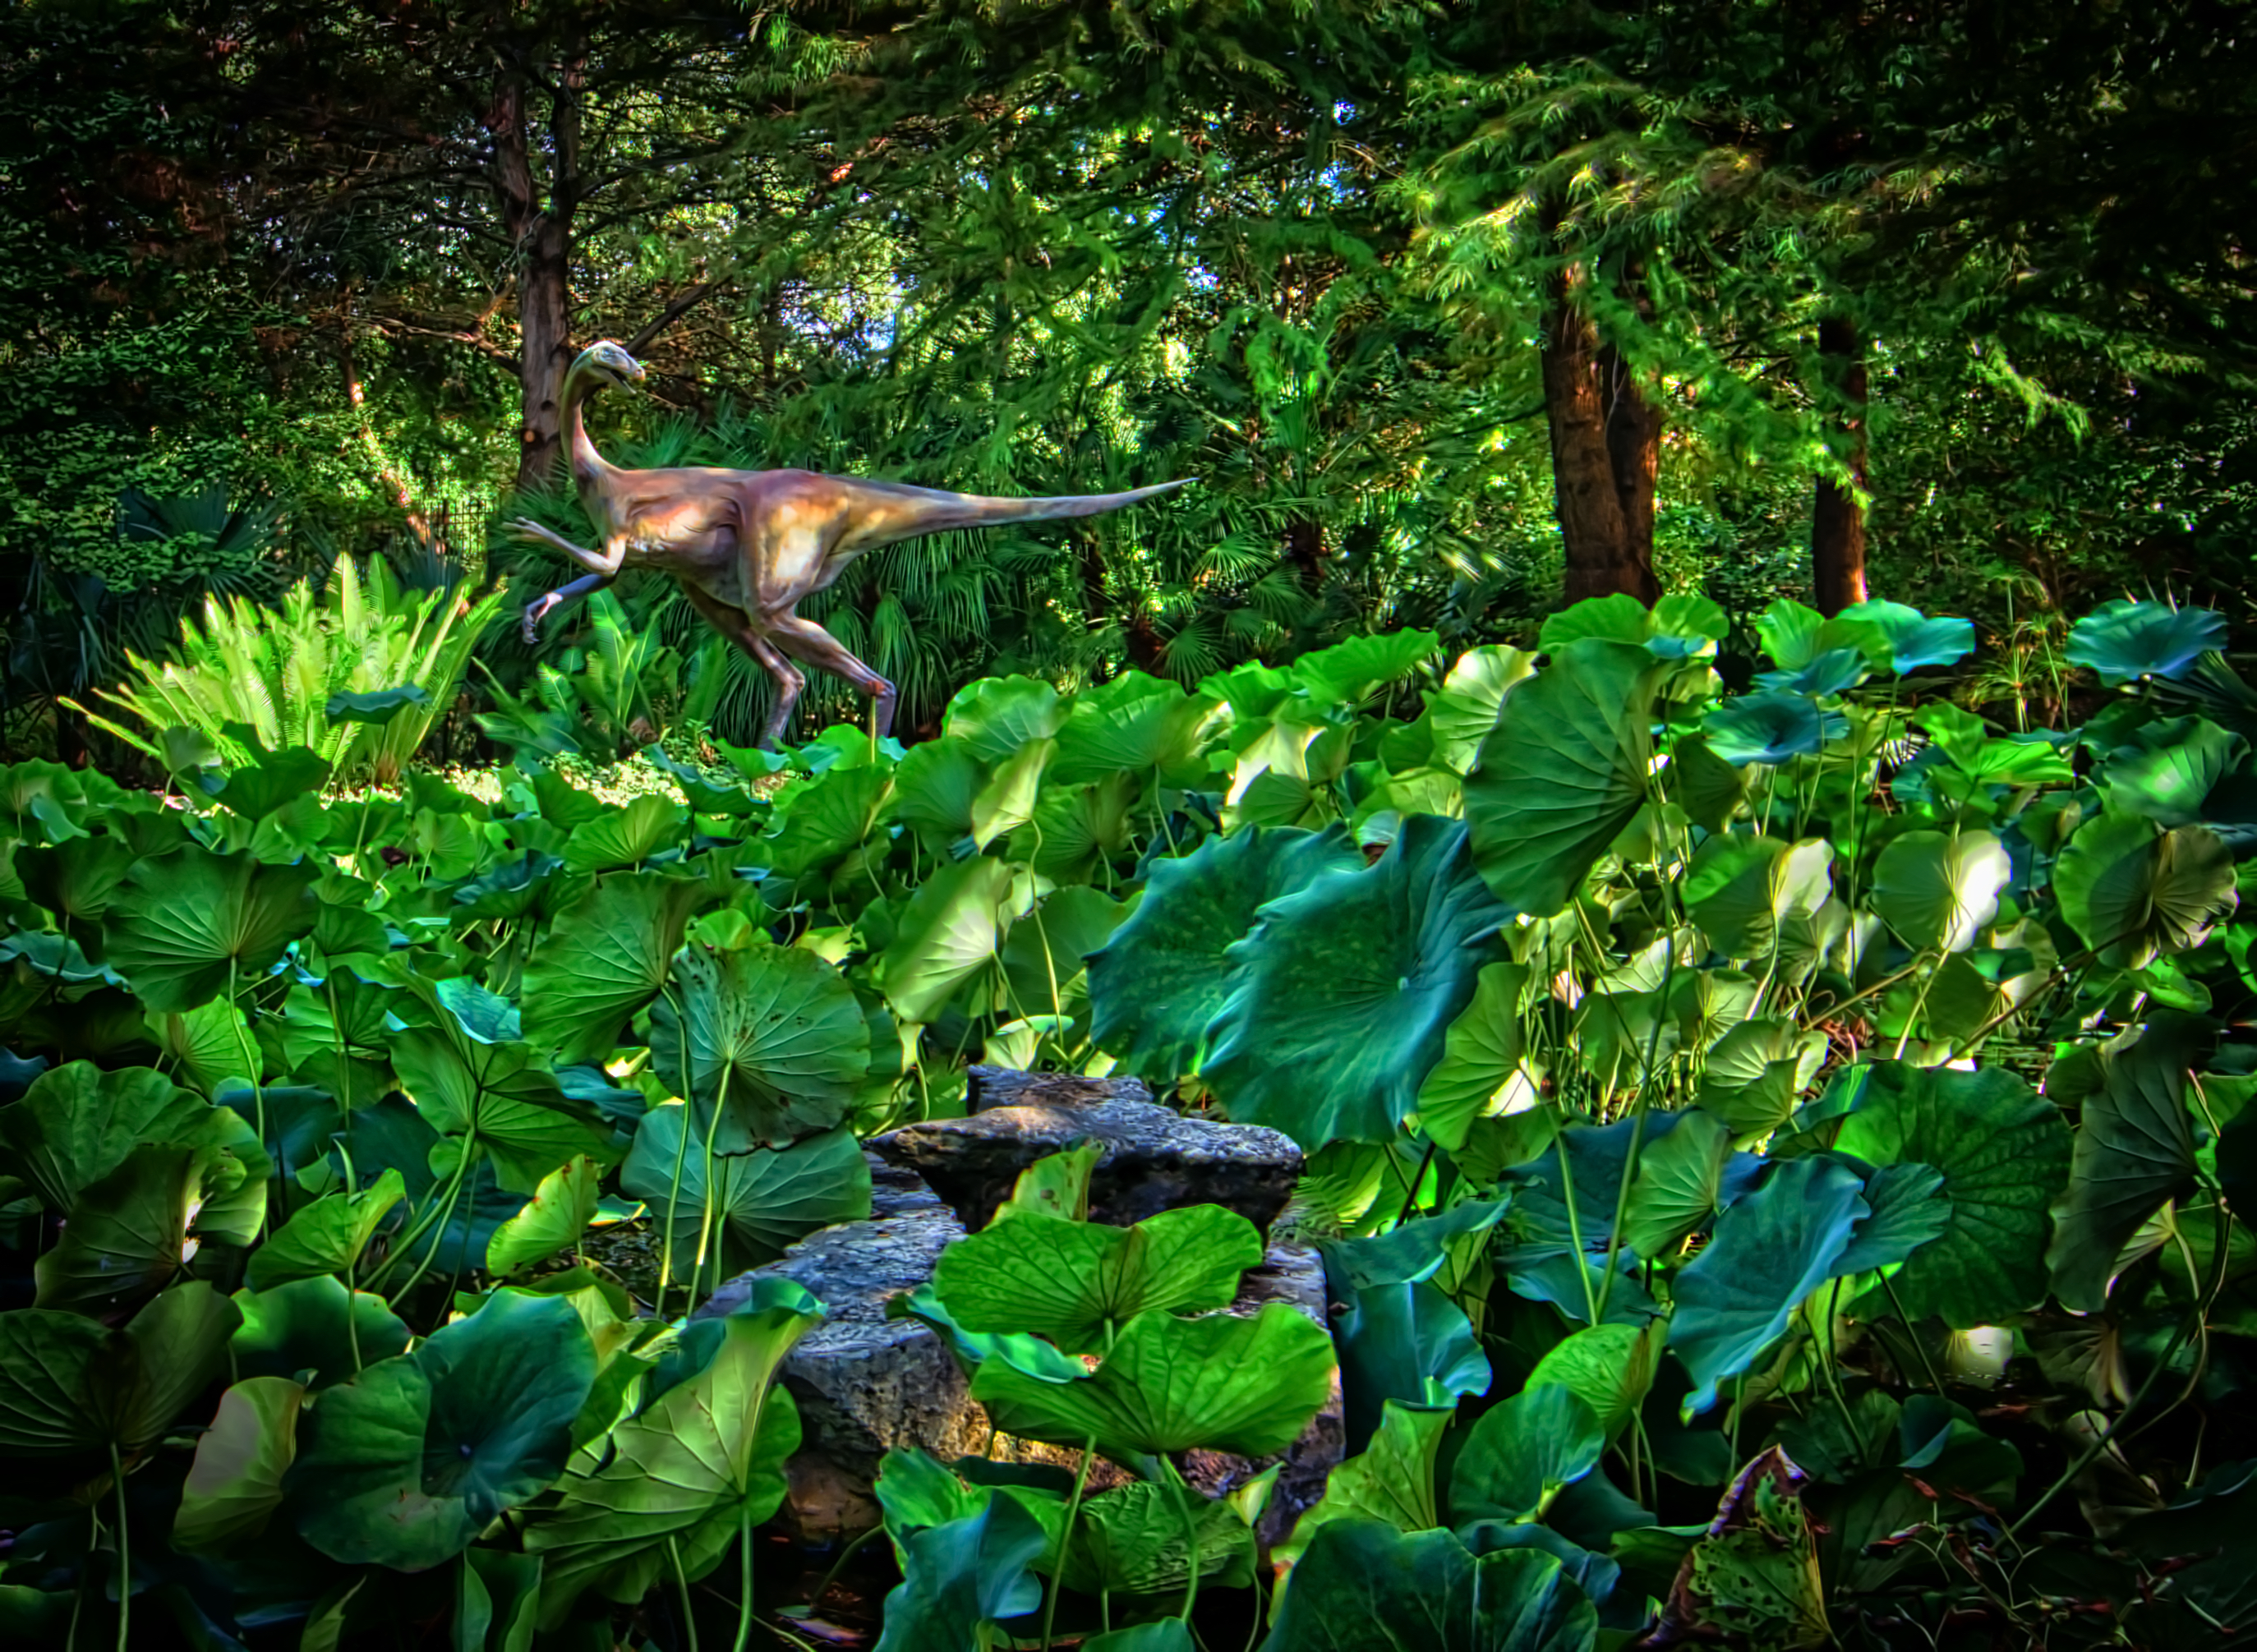
forest, leaf, flower, pond, wildlife, green, jungle, garden, botanical, fauna, hdr, vegetation, rainforest, woodland, habitat, austin, zilker, ecosystem, prehistoric, natural environment